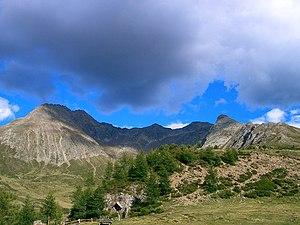
La Punta Cervina est une montagne qui s’élève à 2 781 m d’altitude dans les Alpes de Sarntal, en Italie.